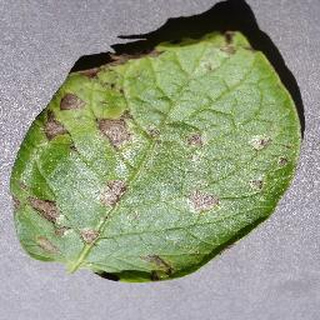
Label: potato_early_blight